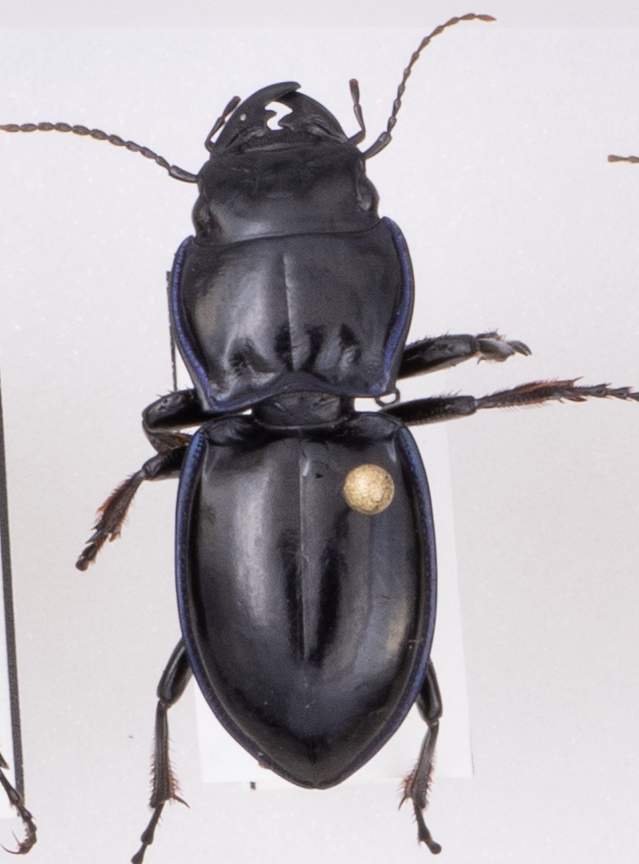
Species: Pasimachus elongatus
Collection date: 2022-06-29
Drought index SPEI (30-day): -0.71
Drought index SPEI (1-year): -2.09
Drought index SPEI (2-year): -2.09